History of the Wales national football team (1876–1976)

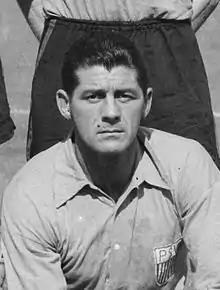
A headshot of a footballer

The British Home Championship returned for the 1946–47 campaign and Wales' first competitive post-war fixture was against Scotland in October 1946. The wartime gap had increased public appetite for the sport and the break resulted in an entirely new generation of players being involved in the squad. One of the debutants, Trevor Ford, was on the scoresheet for Wales as the secured a 3–1 victory. Defeats to England and Northern Ireland resulted in a third-place finish. The following year, Wales began their campaign with a 3–0 defeat against England but defeated Scotland at Hampden Park for the first time. A win over Northern Ireland left Wales leading the group with only one match to be played. In the final match, England defeated Scotland to claim the championship by a single point. In 1949, the Wales national side embarked on their first overseas tour with matches against Belgium, Portugal and Switzerland. As all three opponents wore red shirts, the fixtures necessitated the first away kit in Wales' history. A yellow shirt with green collar and trim was adopted for the tour, featuring the Welsh Dragon on the pocket. The tour proved disastrous for the squad, as Wales lost all three fixtures and the squad was involved in a road accident when the team coach crashed during a tour of the Swiss Alps.